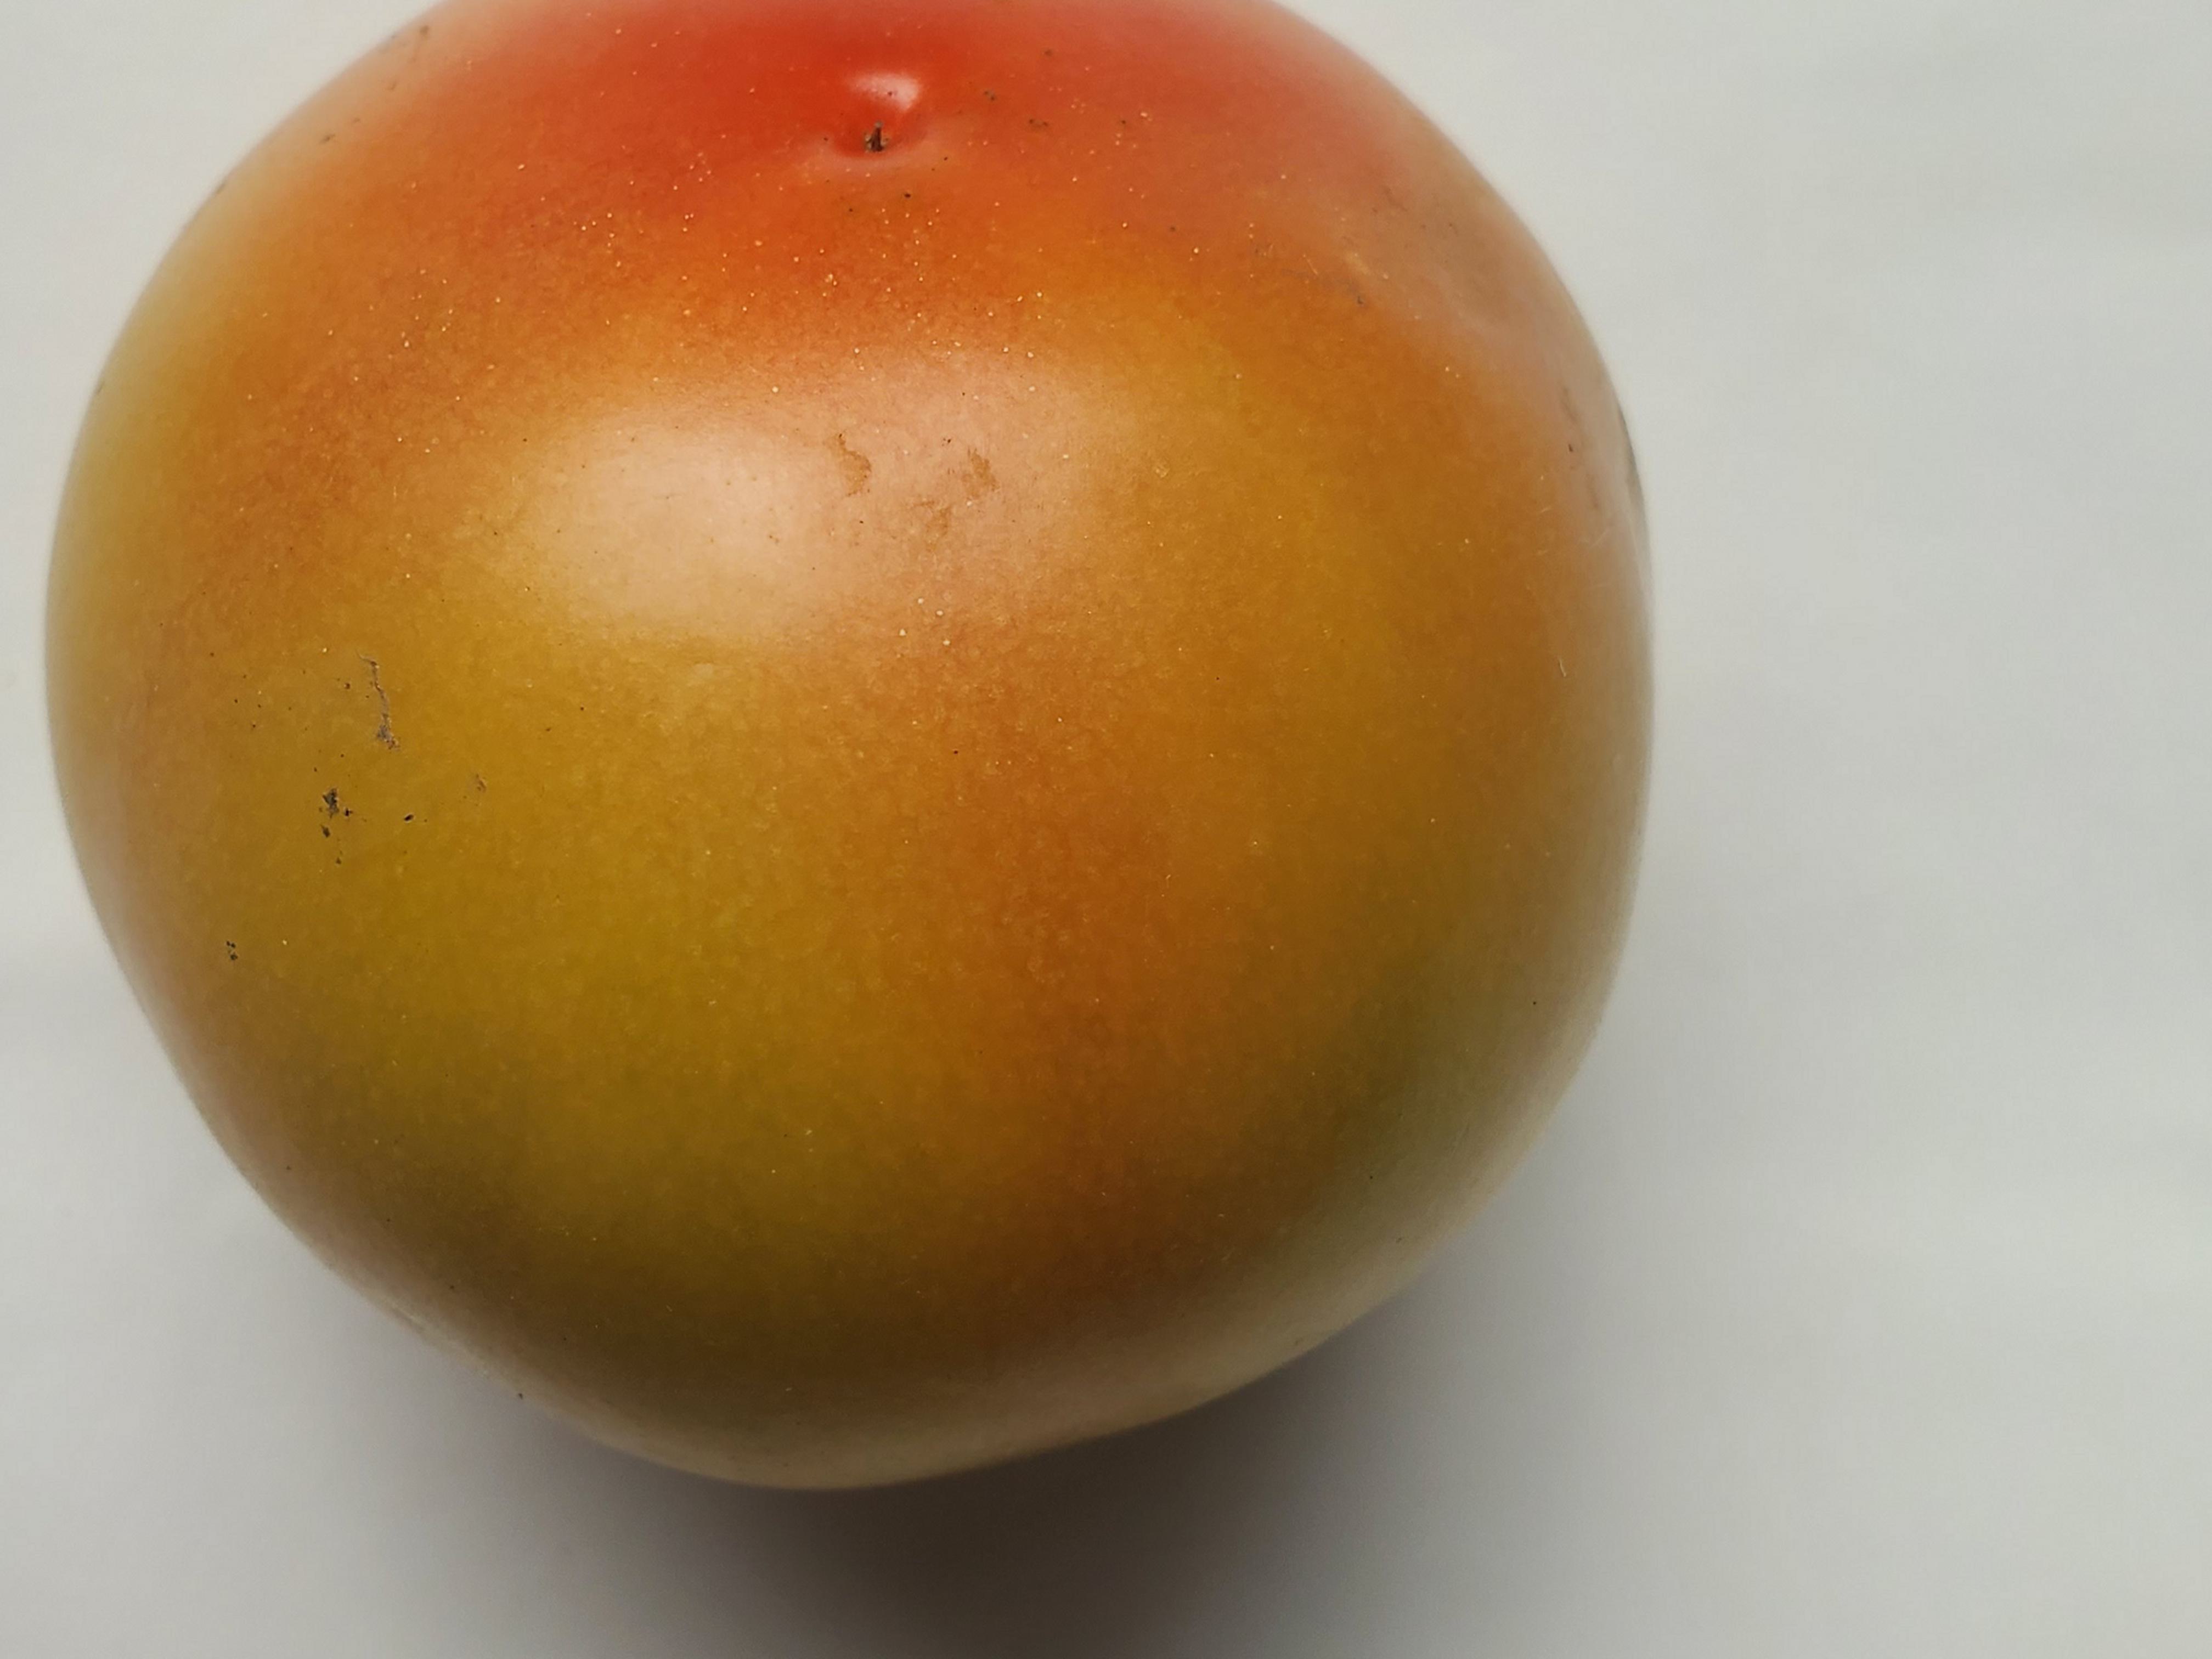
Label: Fresh